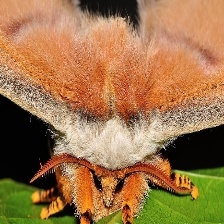
Species: EMPEROR GUM MOTH